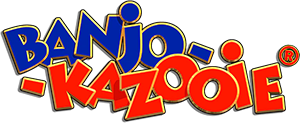
Banjo-Kazooie est une série de jeux vidéo de plates-formes créée par Rare en 1998. Elle met en scène un ours nommé Banjo et un oiseau rouge nommé Kazooie, tous deux contrôlés par le joueur, dans des aventures dans lesquelles la sorcière Grunty est la principale antagoniste.